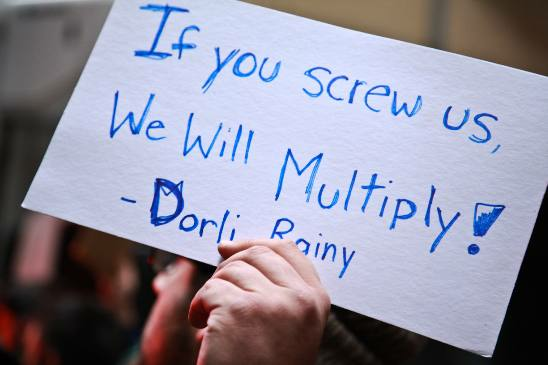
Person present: Yes